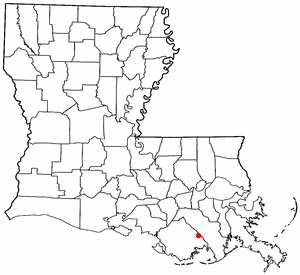
Montegut est une census-designated place située dans la paroisse de Terrebonne en Louisiane, aux États-Unis.